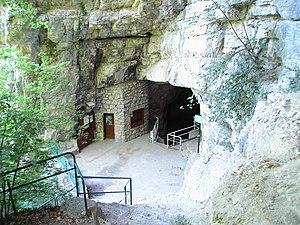
Entrée des cuves de Sassenage.
Les Cuves de Sassenage ou grottes de Sassenage se situent dans le département de l'Isère, au pied du massif du Vercors, sur la commune de Sassenage, dans l'agglomération grenobloise.
Sassenage est une commune française située dans le département de l'Isère en région Auvergne-Rhône-Alpes.
Le Spéléo secourS Isère anciennement dénommée société Spéléo secours Isère, est une association française, d'intérêt général, régie par la loi du 1ᵉʳ juillet 1901, dont le siège se trouve à Grenoble, dans les locaux de la préfecture de l’Isère. Elle a pour objet :
Le Furon ou canal du Furon est une petite rivière du sud-est de la France, dans le département de l'Isère, en région Auvergne-Rhône-Alpes, et un affluent de la rive gauche de l'Isère, donc un sous-affluent du Rhône.